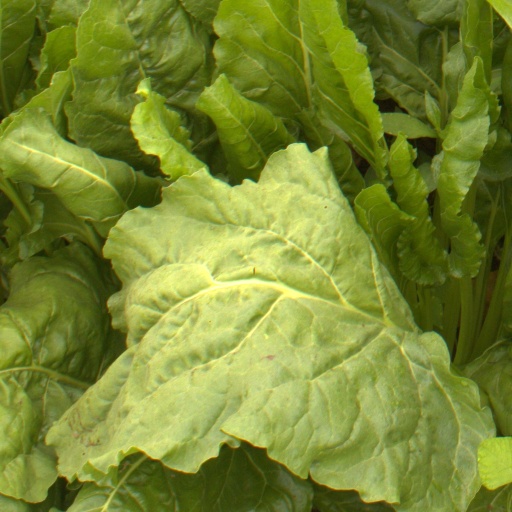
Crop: sugar beet